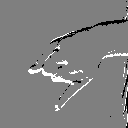
ASL letter: j